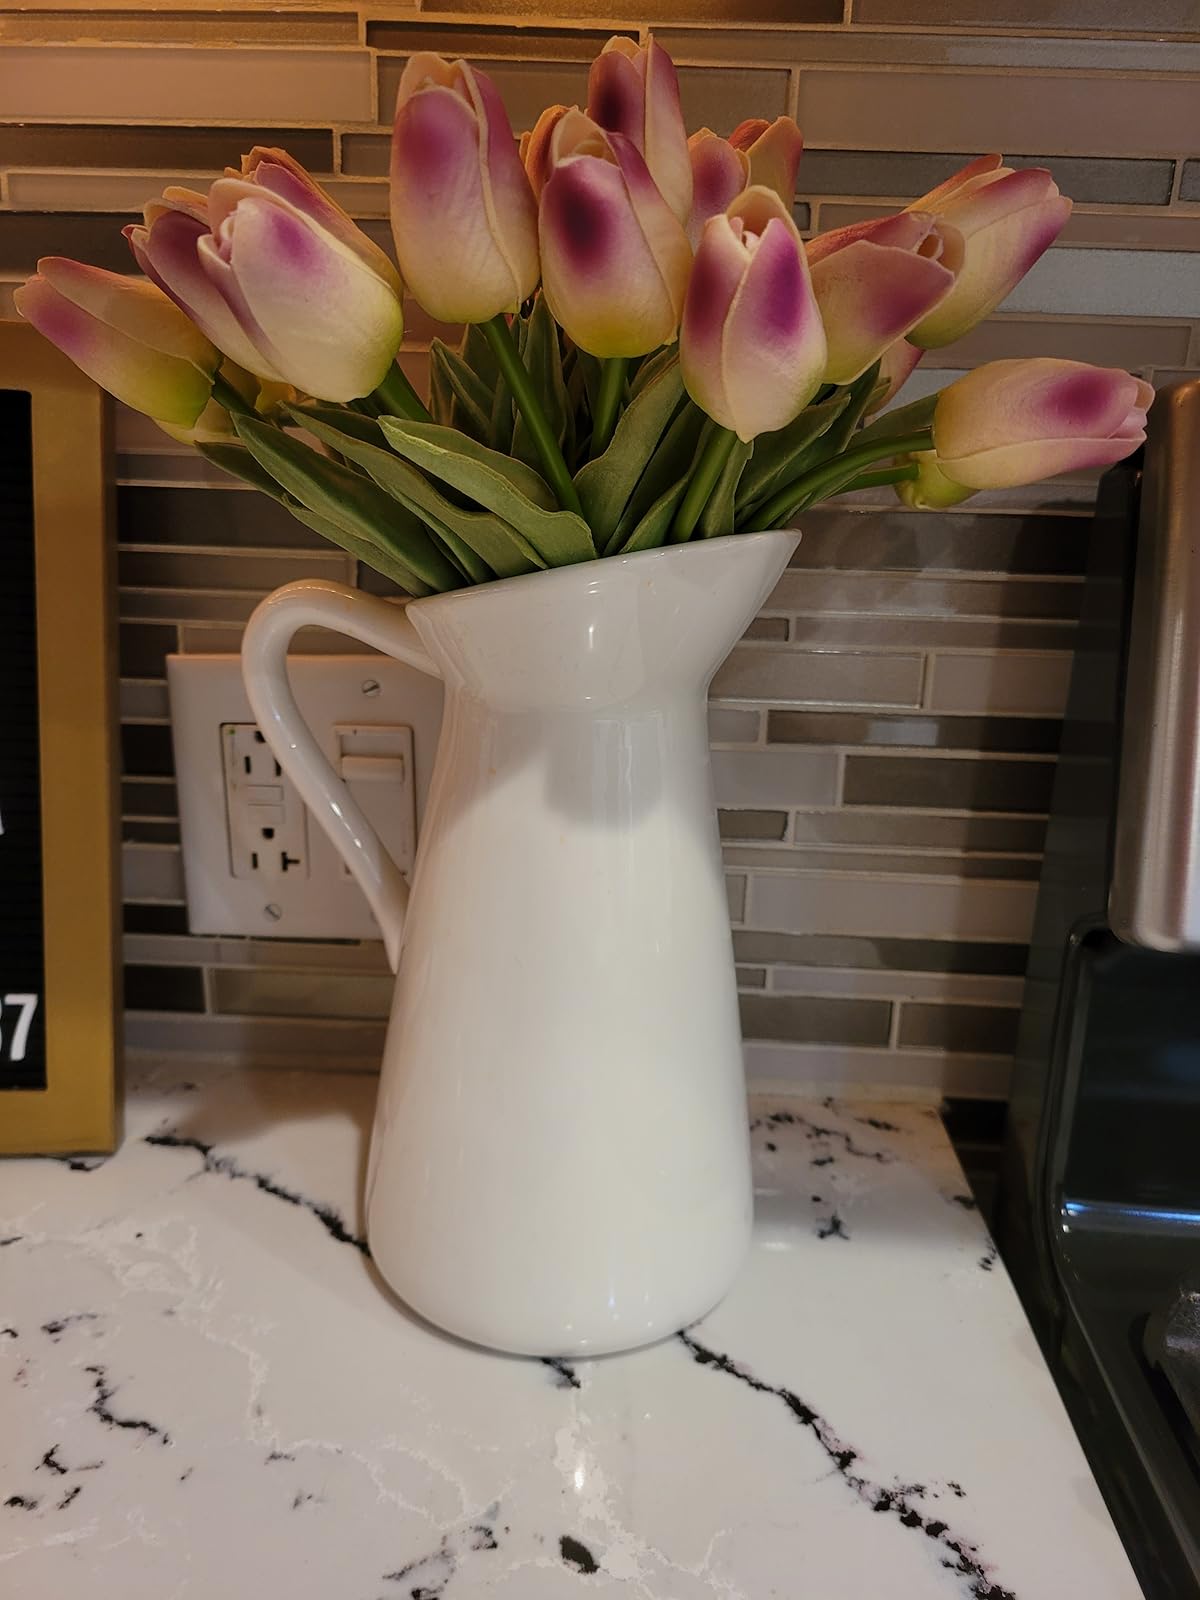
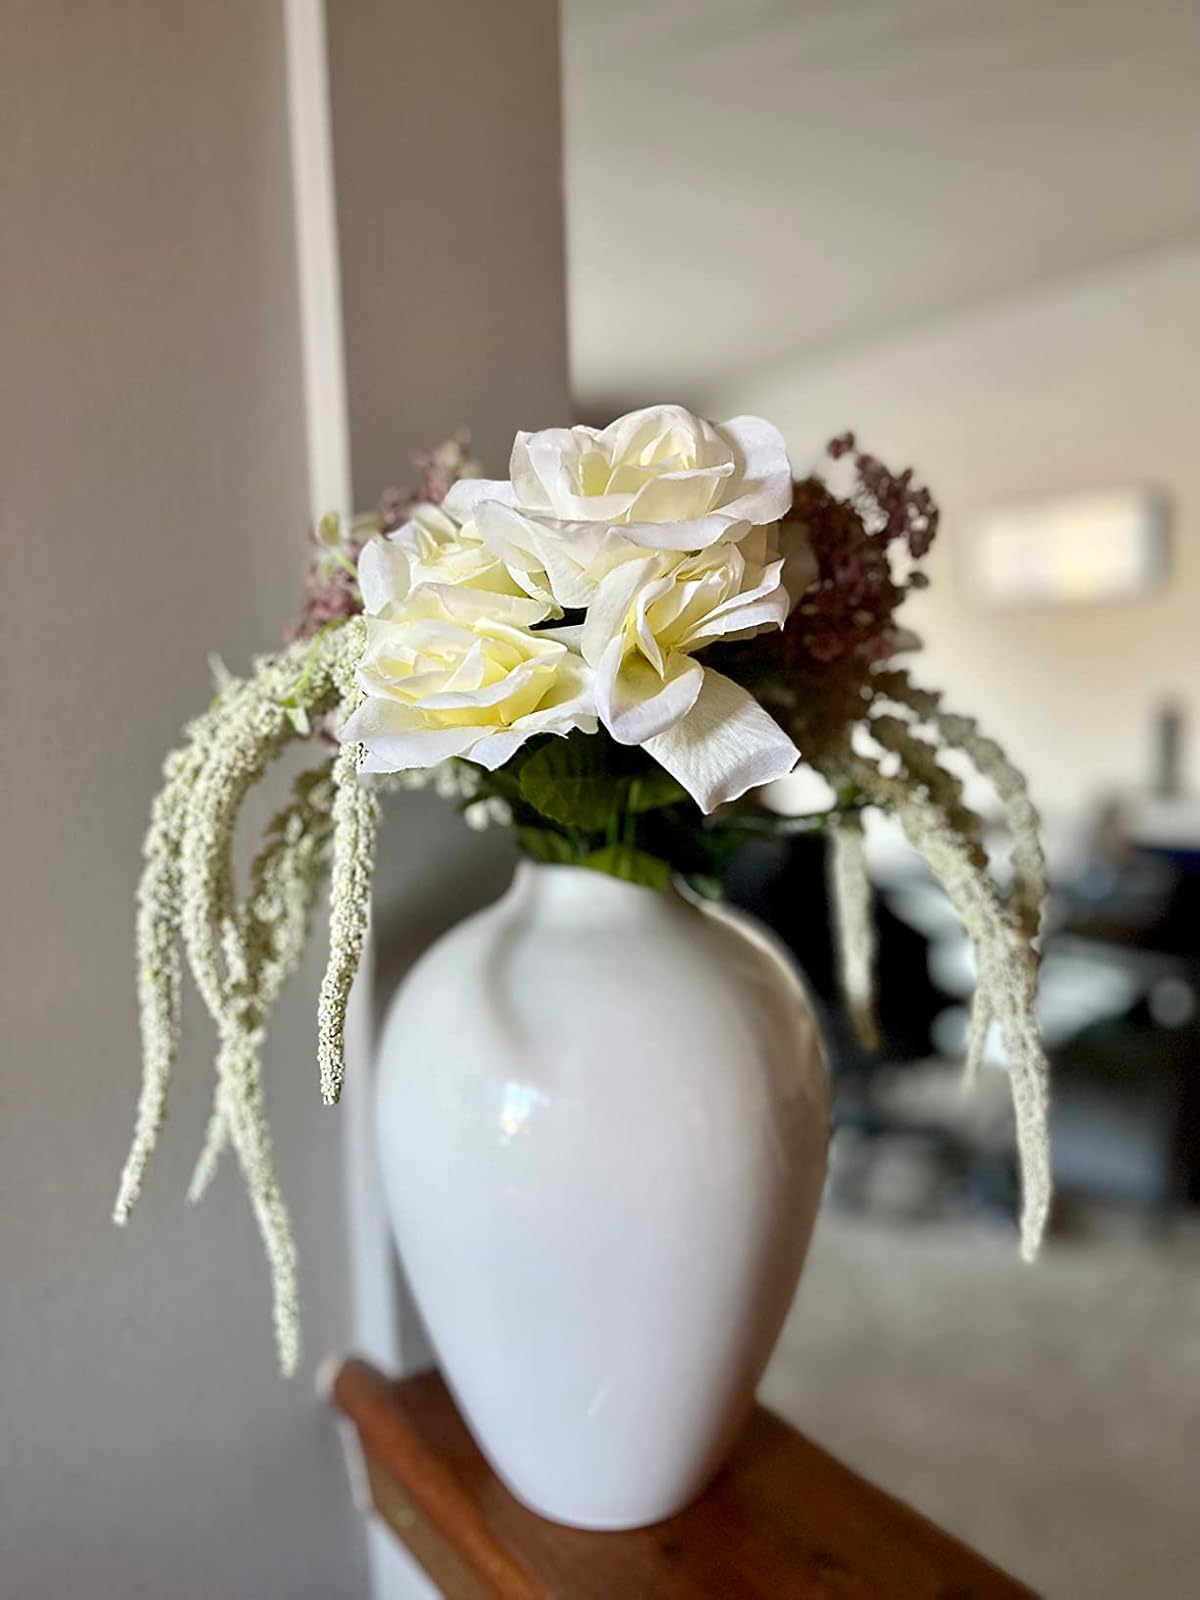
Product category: vase
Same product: no